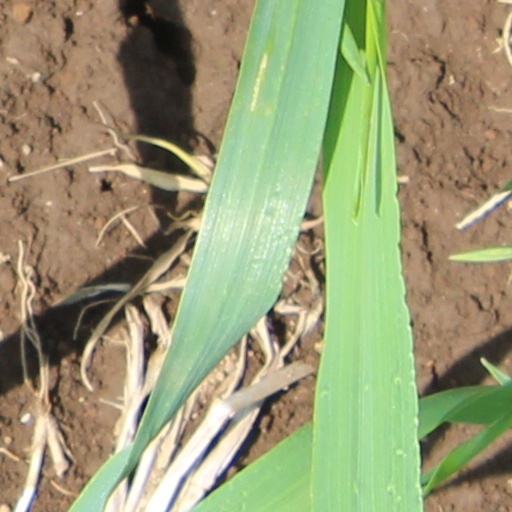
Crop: wheat